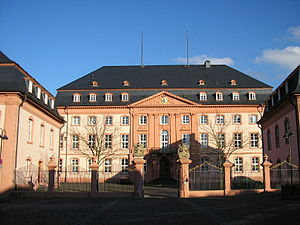
Anselm Franz von Ritter zu Groenesteyn / Værker
Deutschhaus Mainz, nu landdag
Anselm Franz rigsfriherre von Ritter zu Groenesteyn var en tysk arkitekt, som var ansat ved det kurmainziske hof, hvor han var kæmner, hofmarskal og undertiden viceregent for kurfyrste-ærkebiskoppen. Han anses for en af de væsentligste tyske barokarkitekter i 1700-tallet.